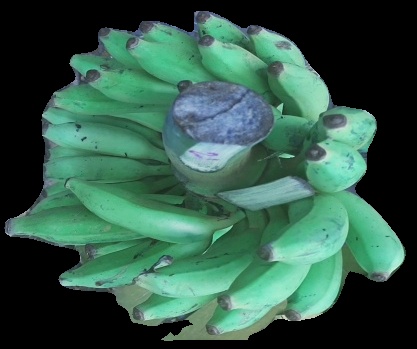
Variety: elakki-bale
Grade: grade2